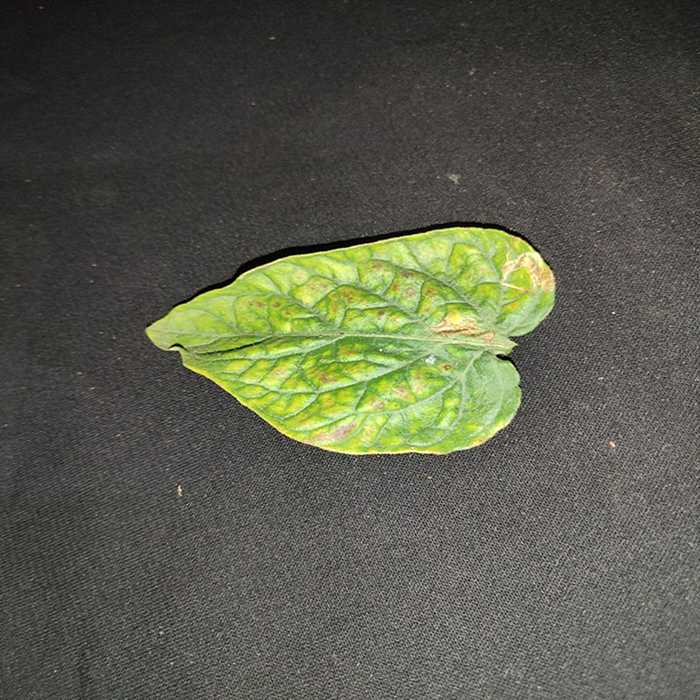
Plant: Tomato
Label: Tomato spotted wilt